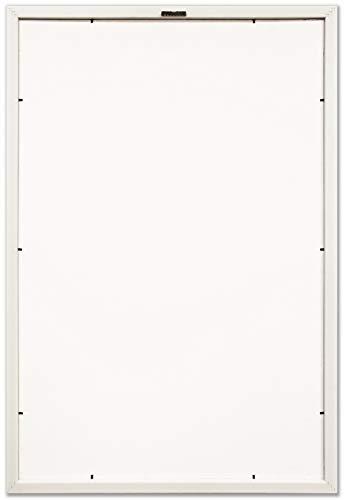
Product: Trends International Crayon Art Wall Poster, 14.725" x 22.375", Silver Framed Version
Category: Toys & Games | Arts & Crafts | Drawing & Painting Supplies | Crayons
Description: Great Condition.
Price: $19.99
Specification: ProductDimensions:16.5x24.2x0.8inches|ItemWeight:2.3pounds|ShippingWeight:2.3pounds|Manufacturer:TrendsInternational|ASIN:B07ZGG7SQD|Itemmodelnumber:FR17064SIL14X22